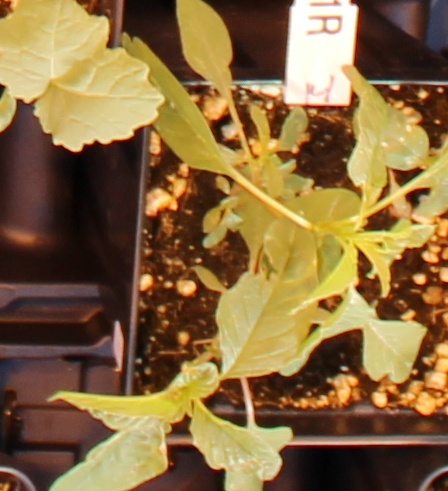
Label: Waterhemp